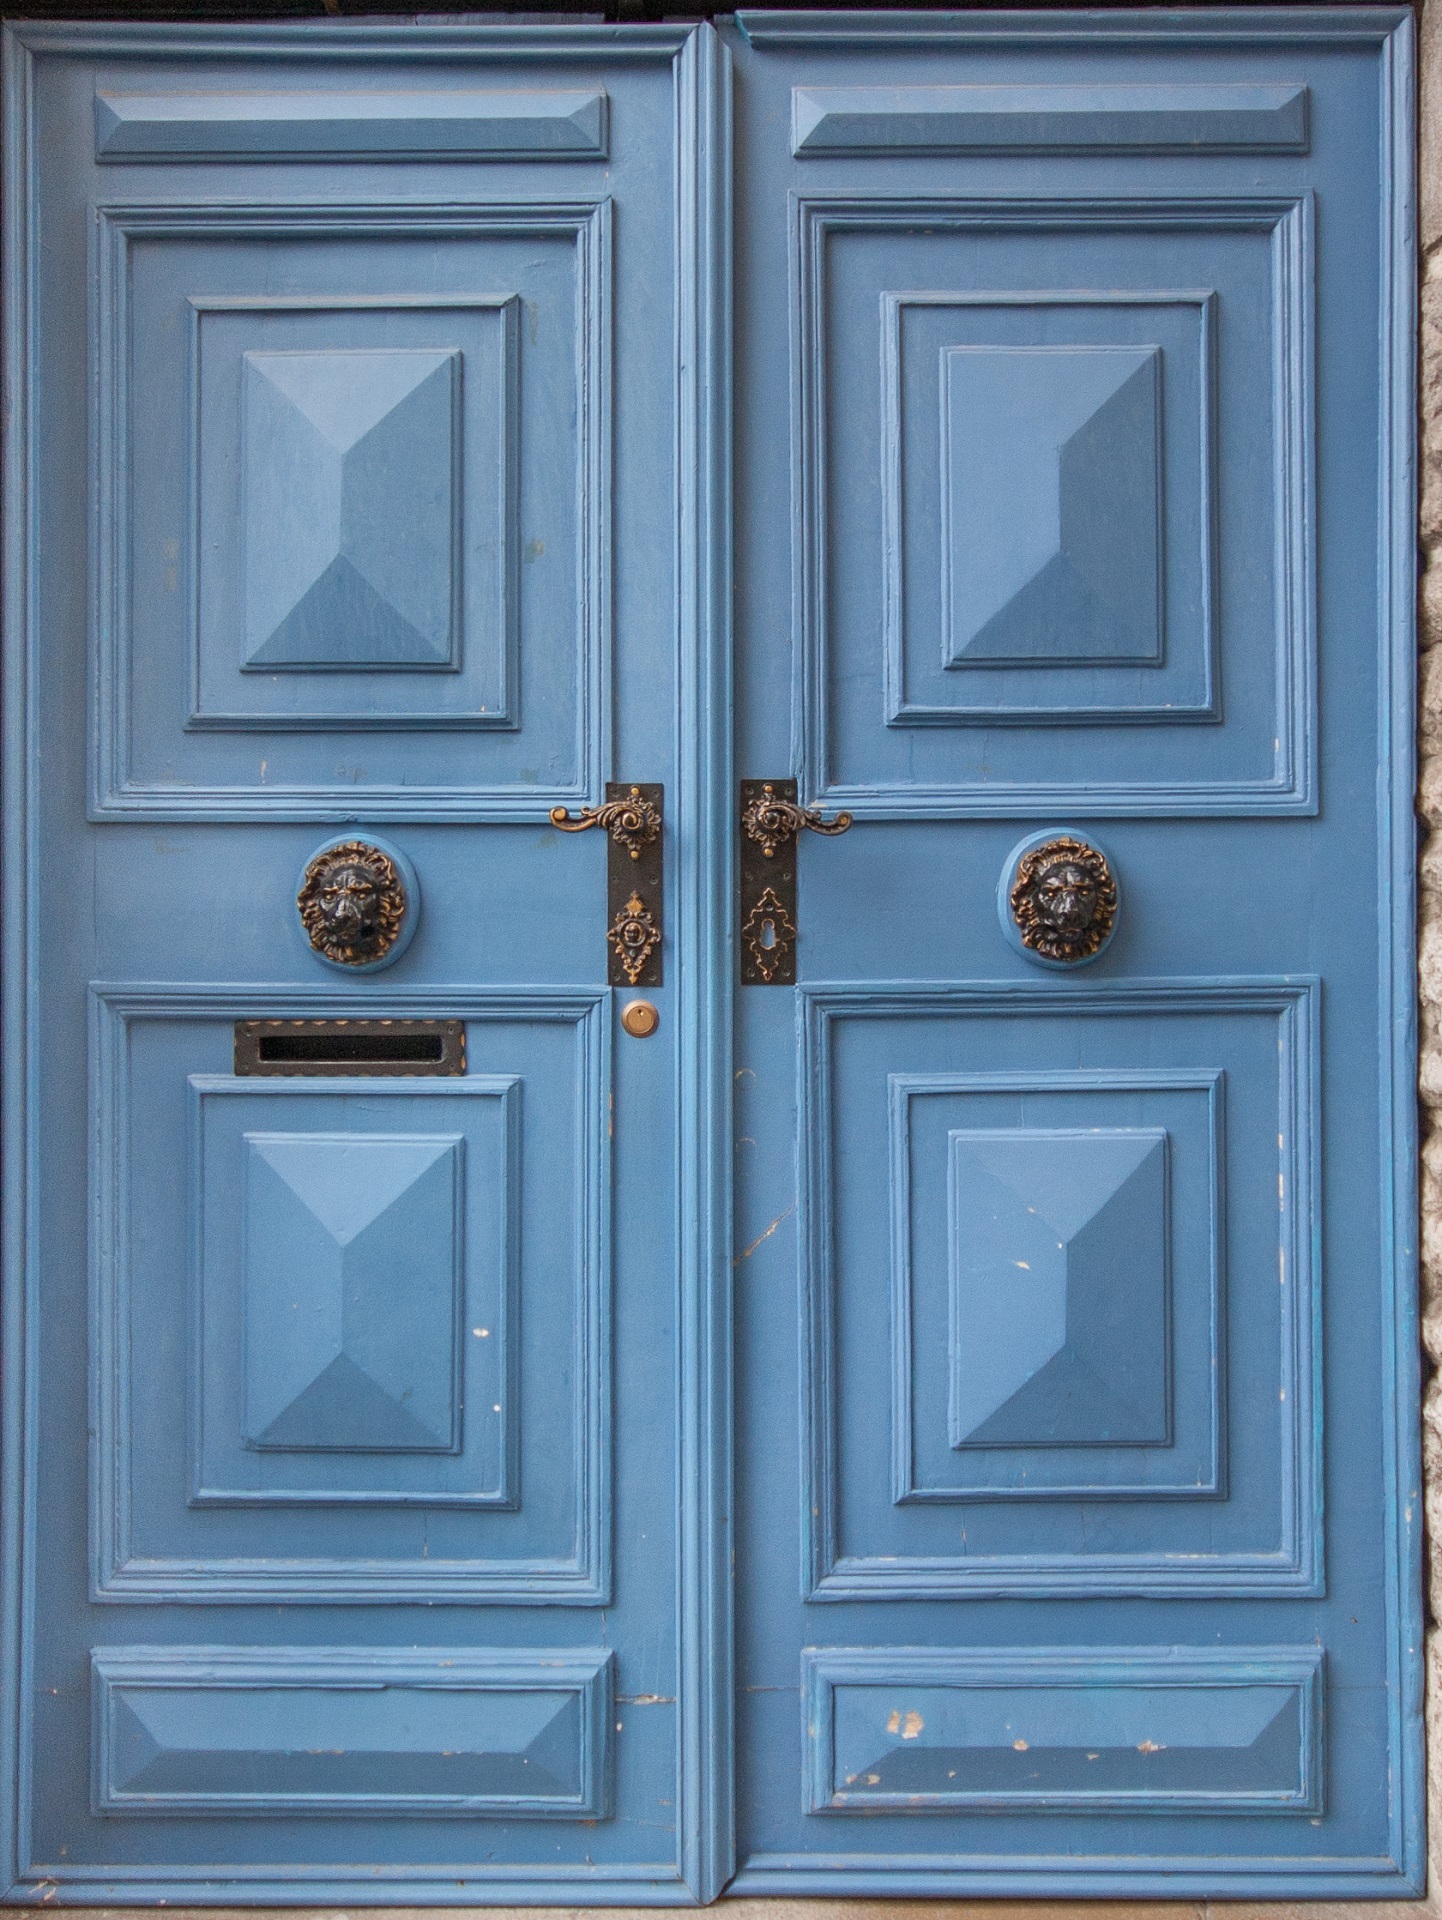
architecture, structure, wood, window, building, old, rustic, exit, entrance, blue, door, doorway, mail, wooden, doors, closed, painted, opening, entry, knockers, sash window